Chlemoutsi

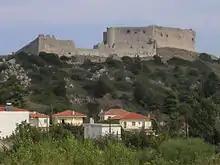
View of Chlemoutsi from the south, showing the portion of the outer wall destroyed by Ibrahim Pasha in 1825

On the other side of the gate, the curtain wall continues in two stretches southwest and south, with a tower—probably an Ottoman addition—at their junction, before turning sharply to the east. The Turks built a terrepleined bastion behind this southwestern corner as an artillery platform. There is evidence of buildings erected adjoining the curtain wall along the western wall. The southern wall shows evidence of later, probably Turkish, repairs, with broken tiles alternating with stone courses. In this stretch, Ibrahim Pasha's cannons affected the wall's breach in 1825. Roughly halfway between the southwestern corner and the keep, the wall abruptly turns inwards for about around an Ottoman-built tower before continuing east and then northeast to join the keep. Another postern is located about from the junction of the two walls.